Anti-aircraft warfare

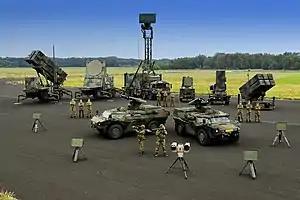
Short- and long-range AA systems used by the Dutch Joint Ground-based Air Defence Command

Anti-aircraft warfare (AAW) or Air defense is the counter to aerial warfare and includes "all measures designed to nullify or reduce the effectiveness of hostile air action". It encompasses surface-based, subsurface (submarine-launched), and air-based weapon systems, in addition to associated sensor systems, command and control arrangements, and passive measures (e.g. barrage balloons). It may be used to protect naval, ground, and air forces in any location. However, for most countries, the main effort has tended to be homeland defense. Missile defense is an extension of air defence, as are initiatives to adapt air defence to the task of intercepting any projectile in flight.